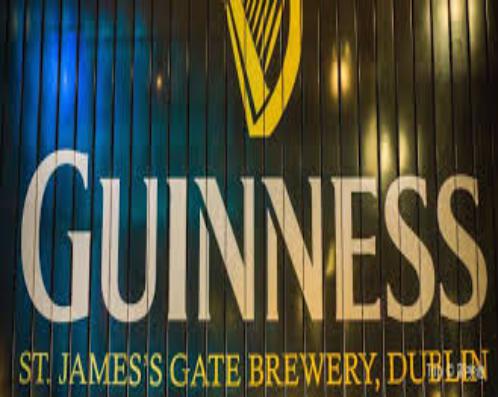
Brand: GUINNESS
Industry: Food